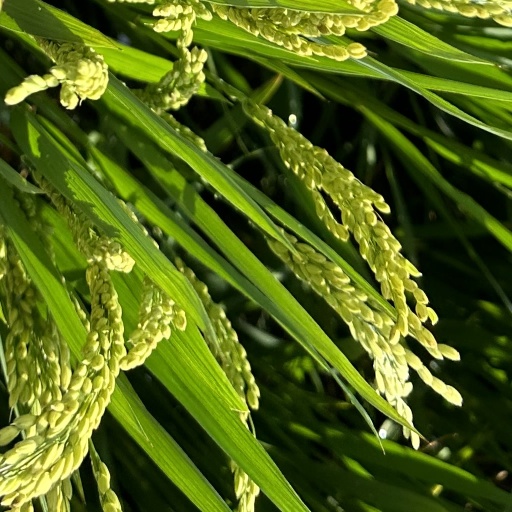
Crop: rice